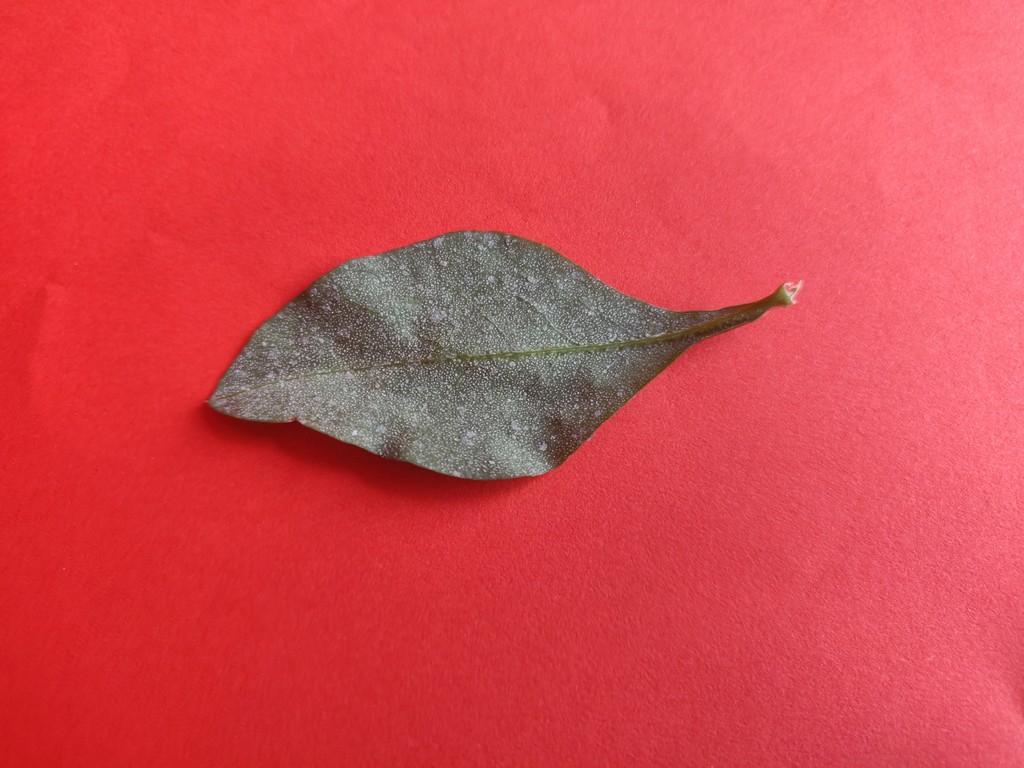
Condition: Unhealthy
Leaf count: single
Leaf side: back